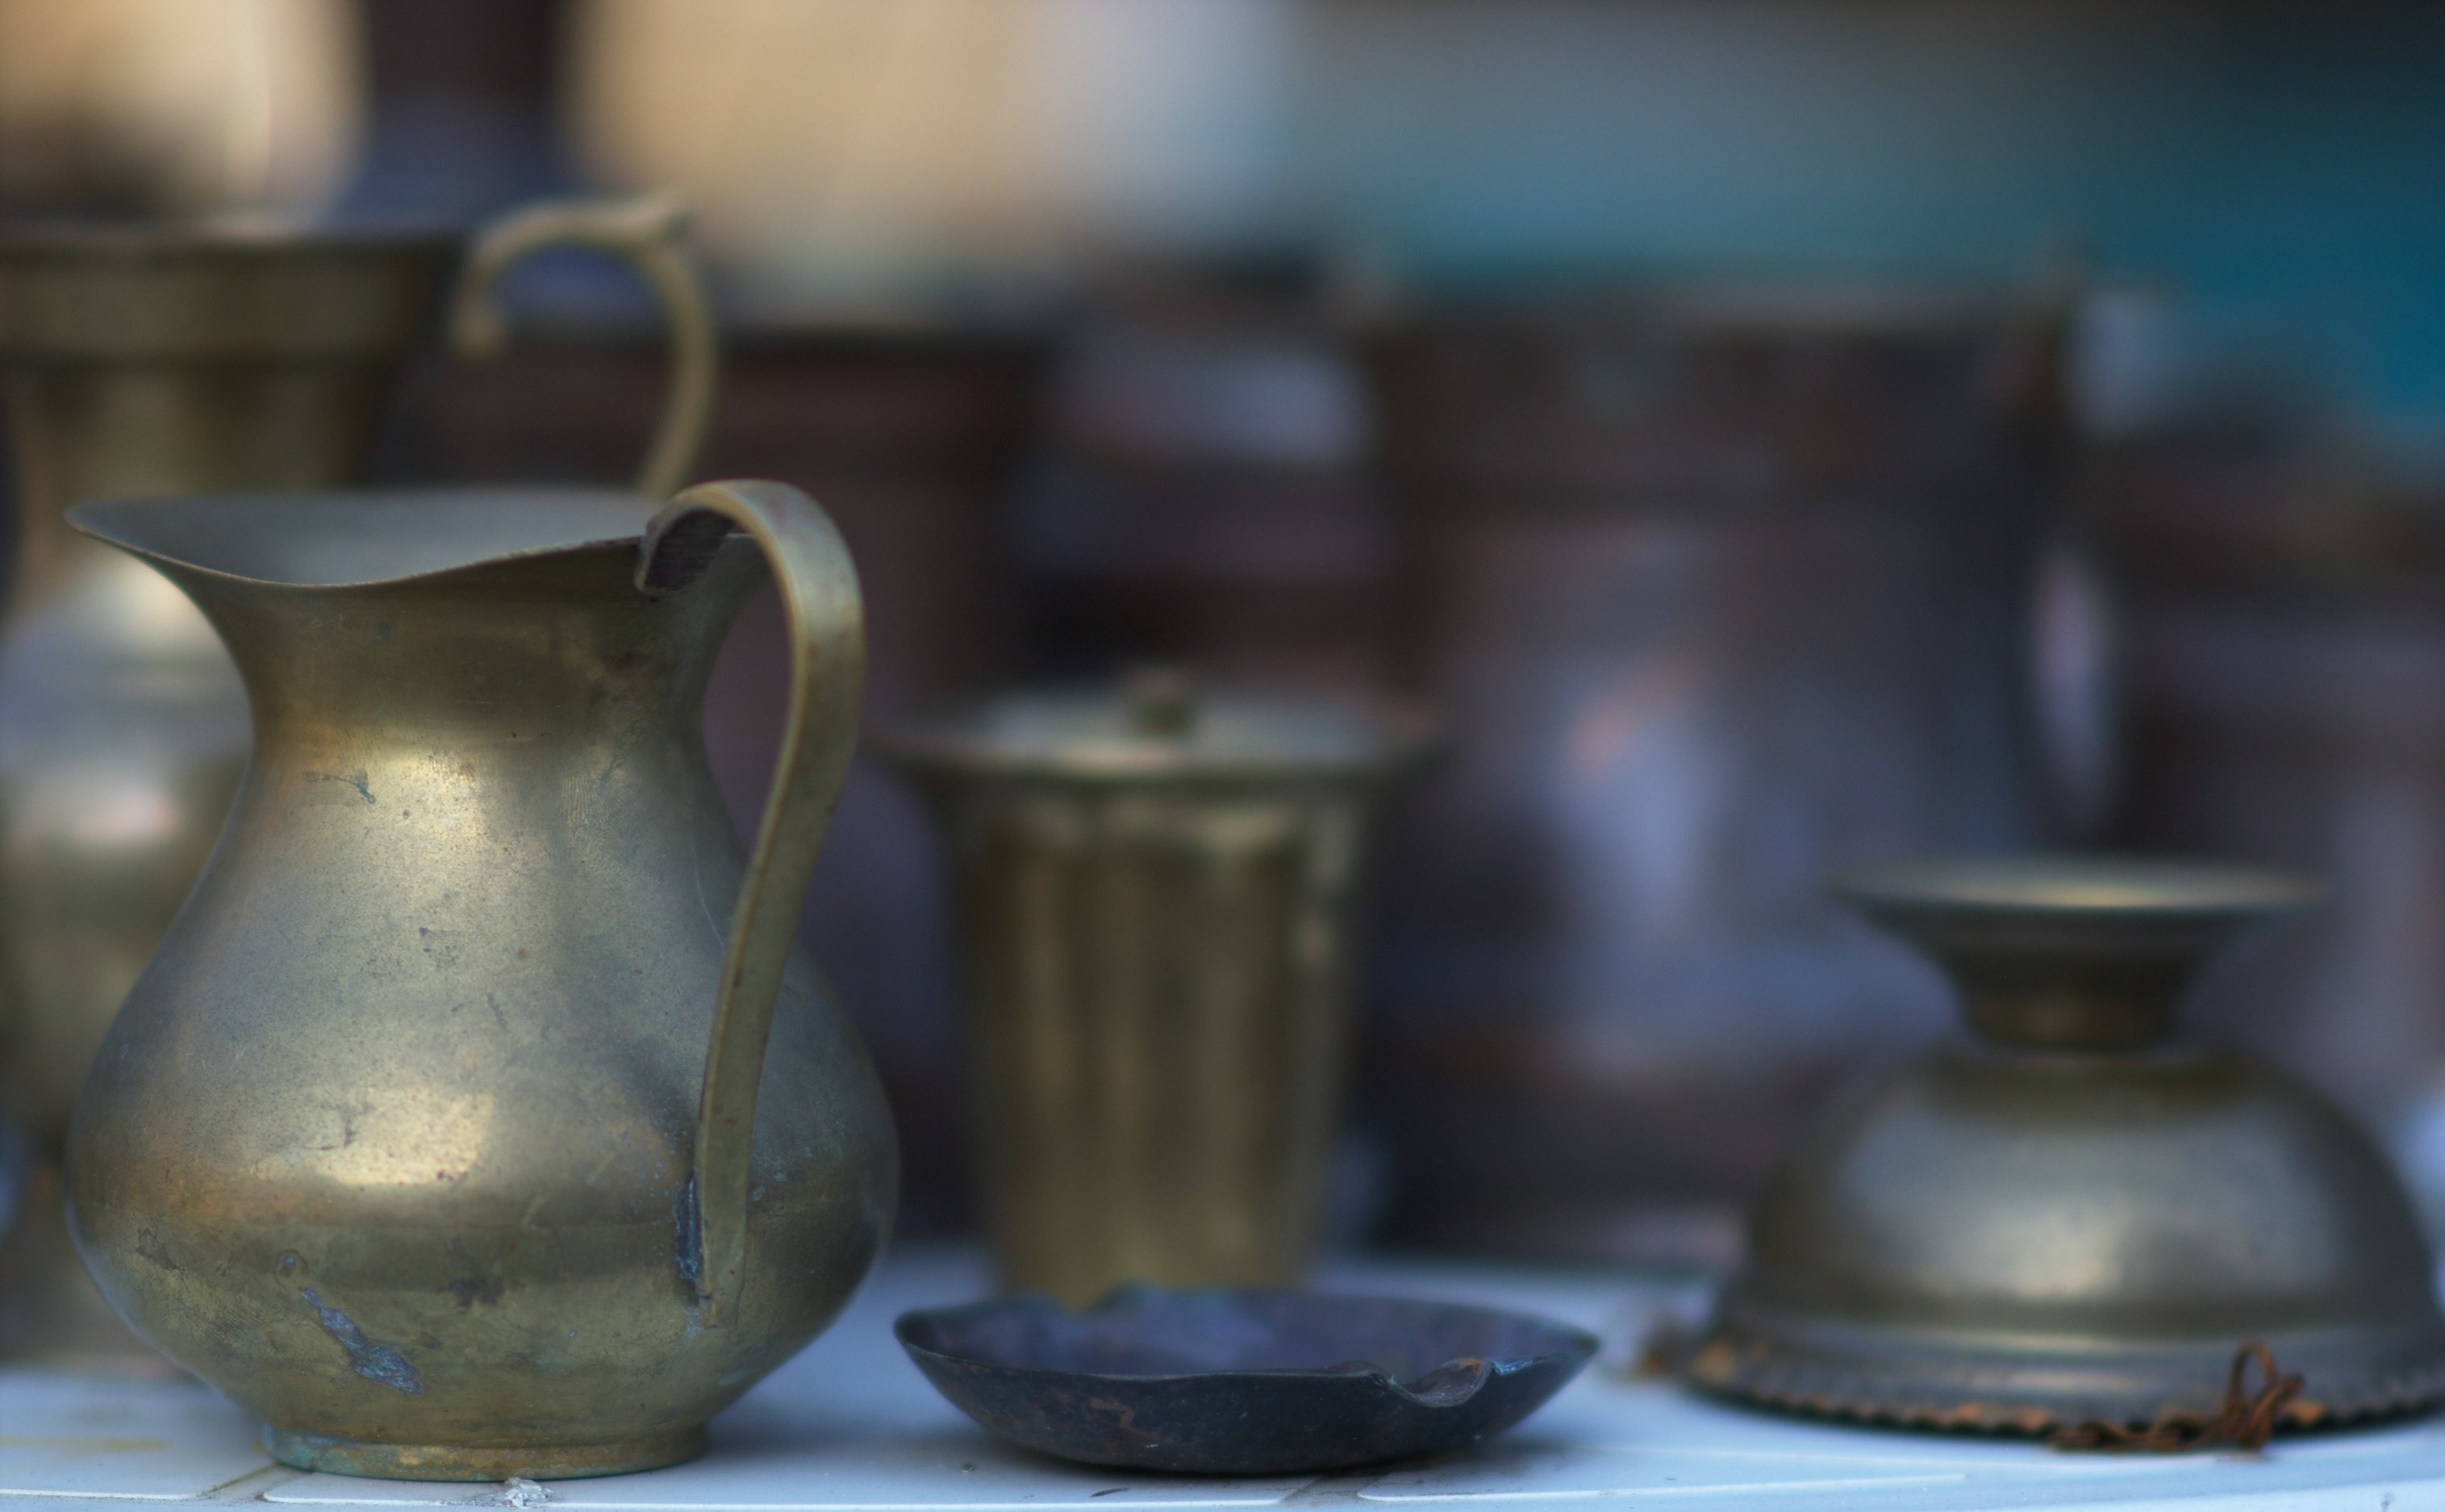
bokeh, glass, ceramic, metal, pottery, still life, material, art, rawtherapee, walimex, samyang, pentax, 85mm, bokehlicious, lenstagged, steffenzahn, k100d, justpentax, iamflickr, 85mmf14, walimex85mm, walimexpro8514if, still life photography, drinkware